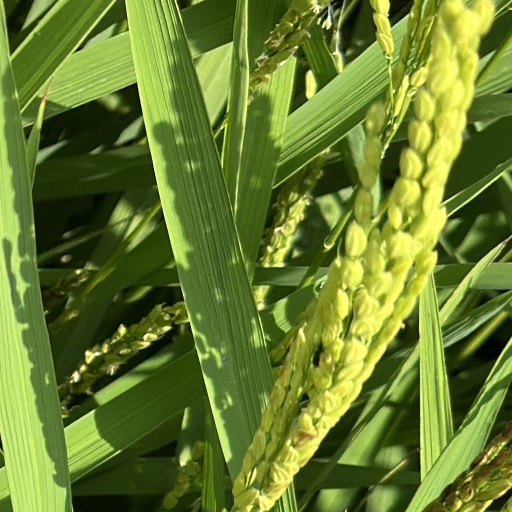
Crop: rice